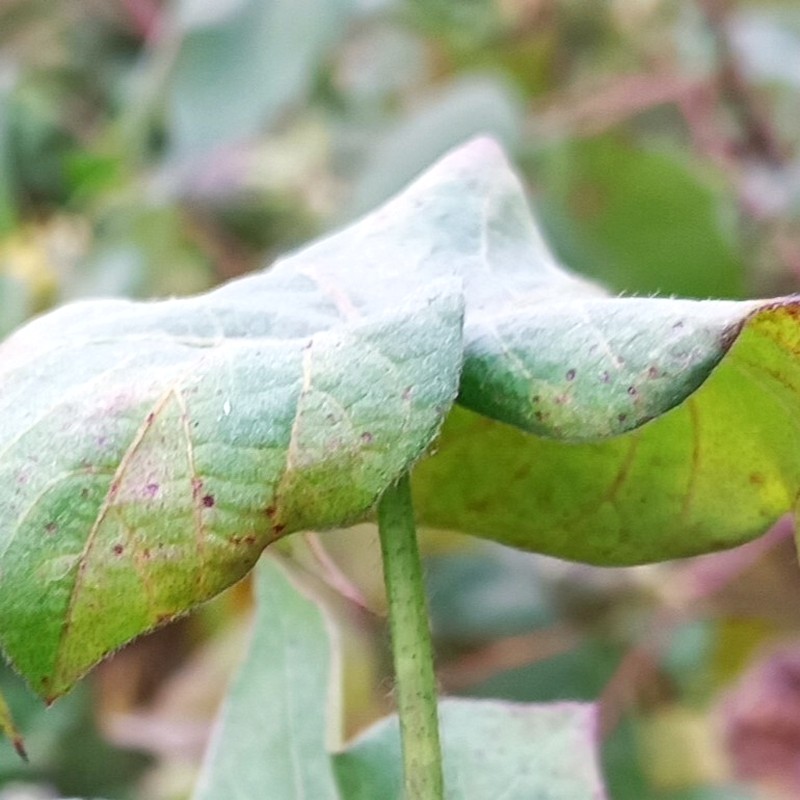
Label: Curl Virus